The Chatwal New York

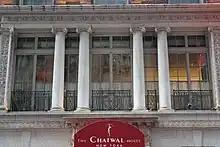
Second-floor loggia

White, a member of the Lambs, had intentionally designed the facade with both Federal-style and neo-Georgian details, as he was knowledgeable of what his grandson Samuel G. White called "the acting profession's reputation for social eccentricity". The northern elevation of the facade is the only one that is normally visible from street level. The ground floor is clad with smooth marble, while the upper stories are clad with red Flemish-bond brick. The walls contain terracotta trim, with stone quoins at each end. The facade is divided vertically into six bays; the eastern three bays form the original clubhouse, while the western three bays comprise the annex.